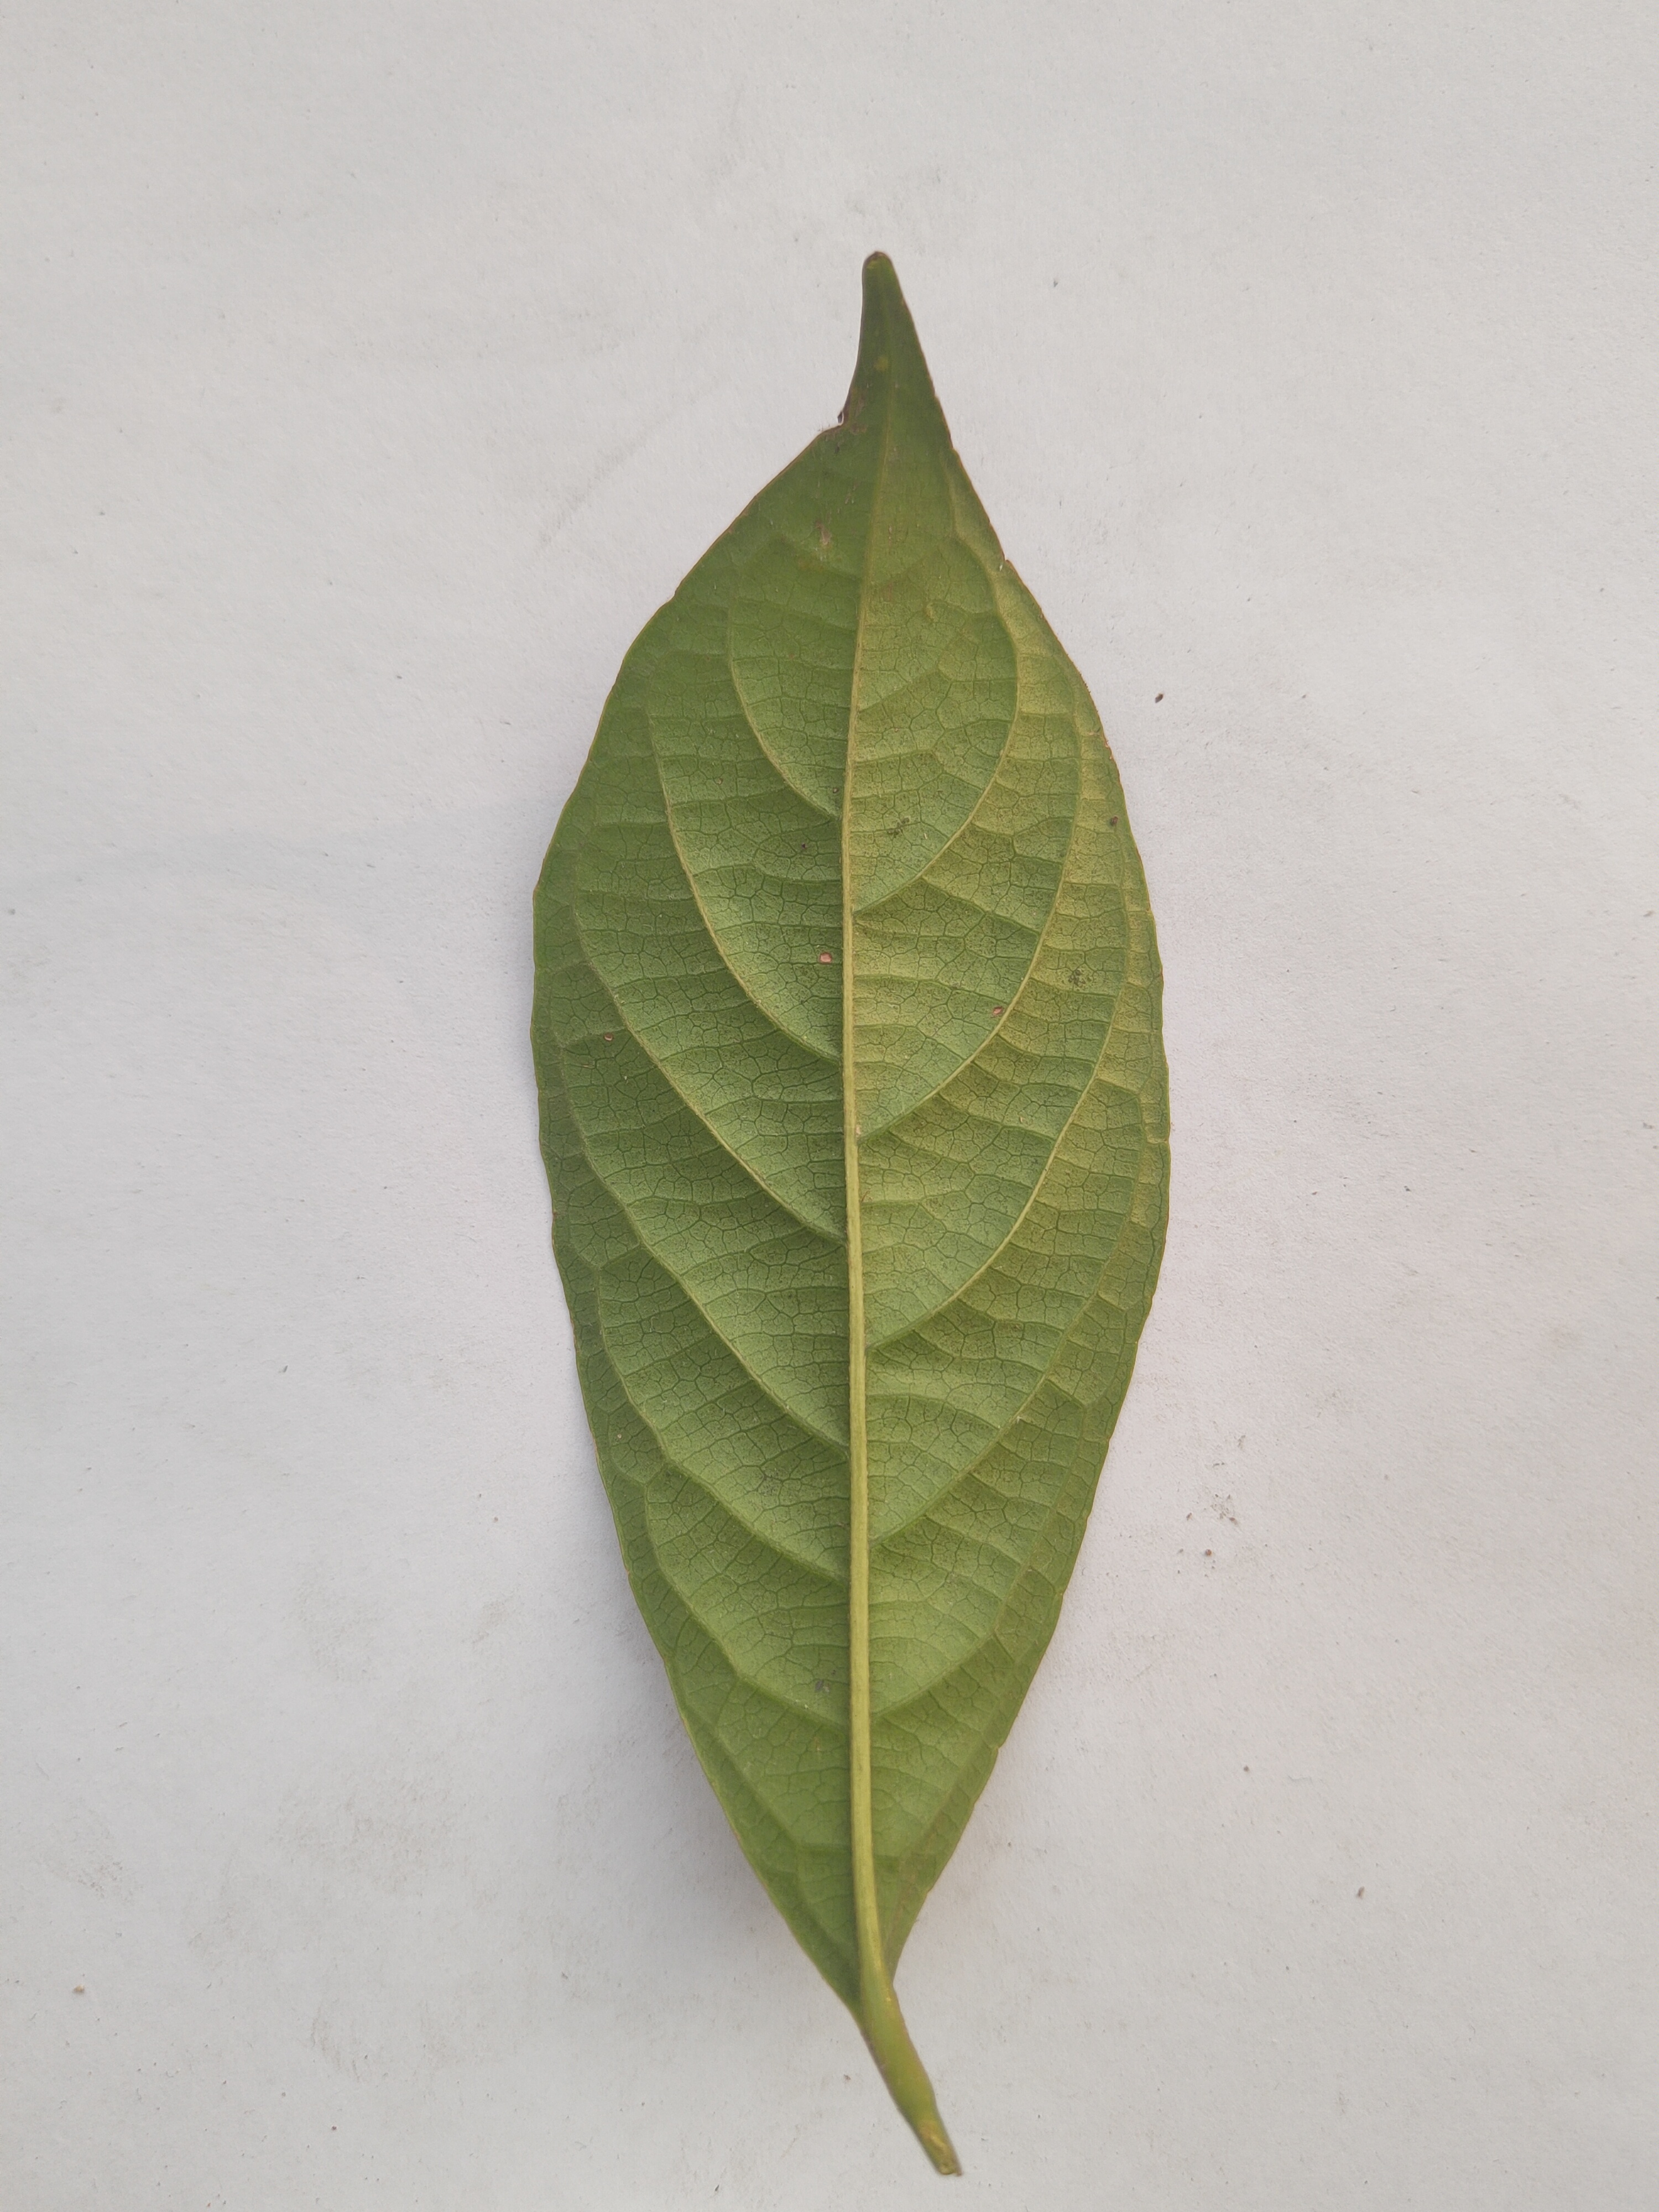
Leaf variety: Lotkon